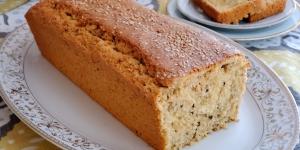
pastel de choclo dulce